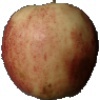
Label: red_apple